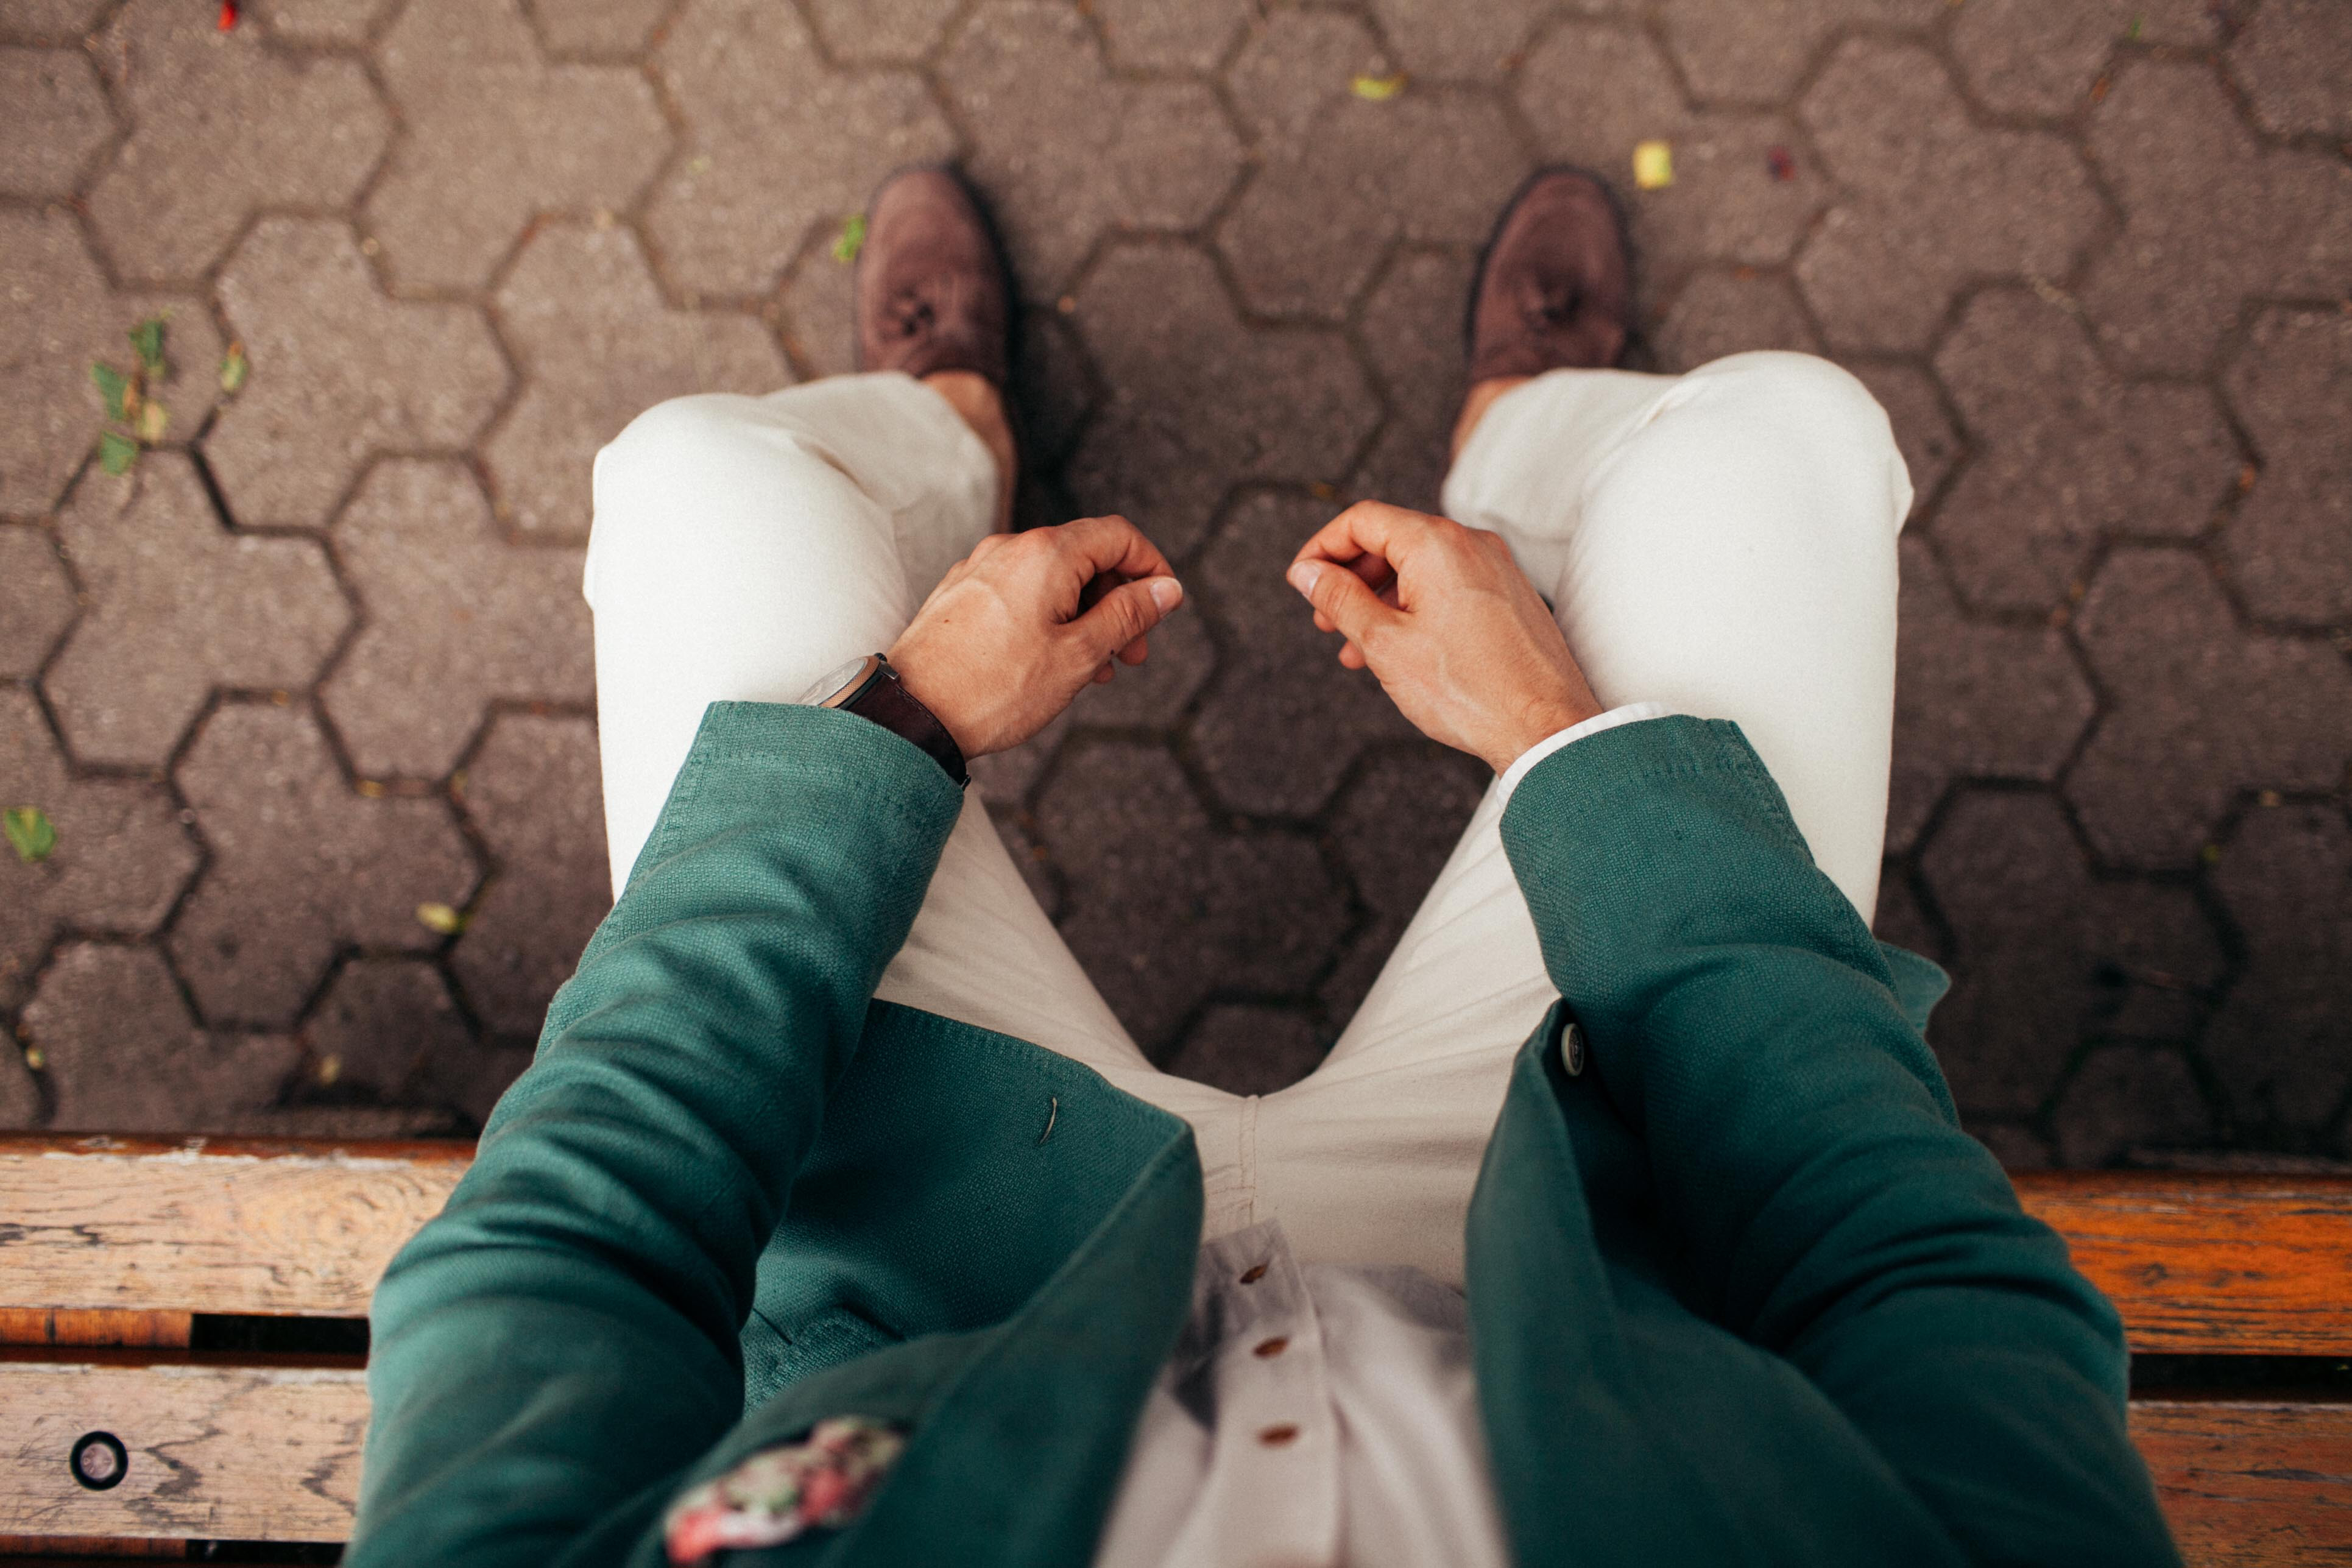
hand, person, leg, love, finger, red, color, romance, child, human body, infant, photograph, organ, emotion, interaction, sense, human positions